Comodoro Rivadavia

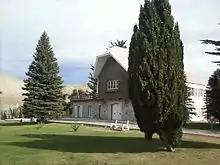
The Huergo Chalet, built in 1919, hosted numerous official gatherings

On March 10, 1889, Francisco Pietrobelli, accompanied by the Tehuelche man Sainajo and Marcelo Pereira, came to Rada Tilly following FitzRoy's navigation charts in search of an anchoring place to set up a deep-water port where deep-draft ships could stop to supply the flourishing Colonia Sarmiento.